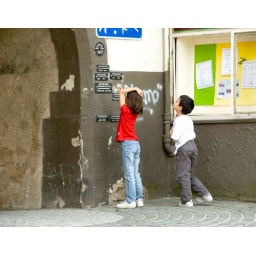
Rhine river high flood marks. Scary part is we were standing at least 3 meters above current river level!